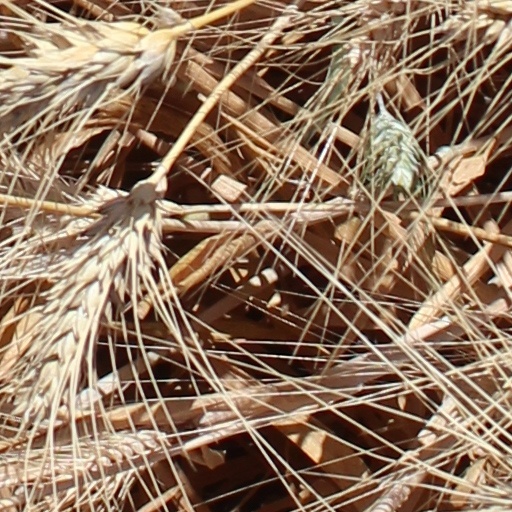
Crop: wheat